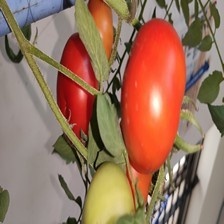
Label: tomato